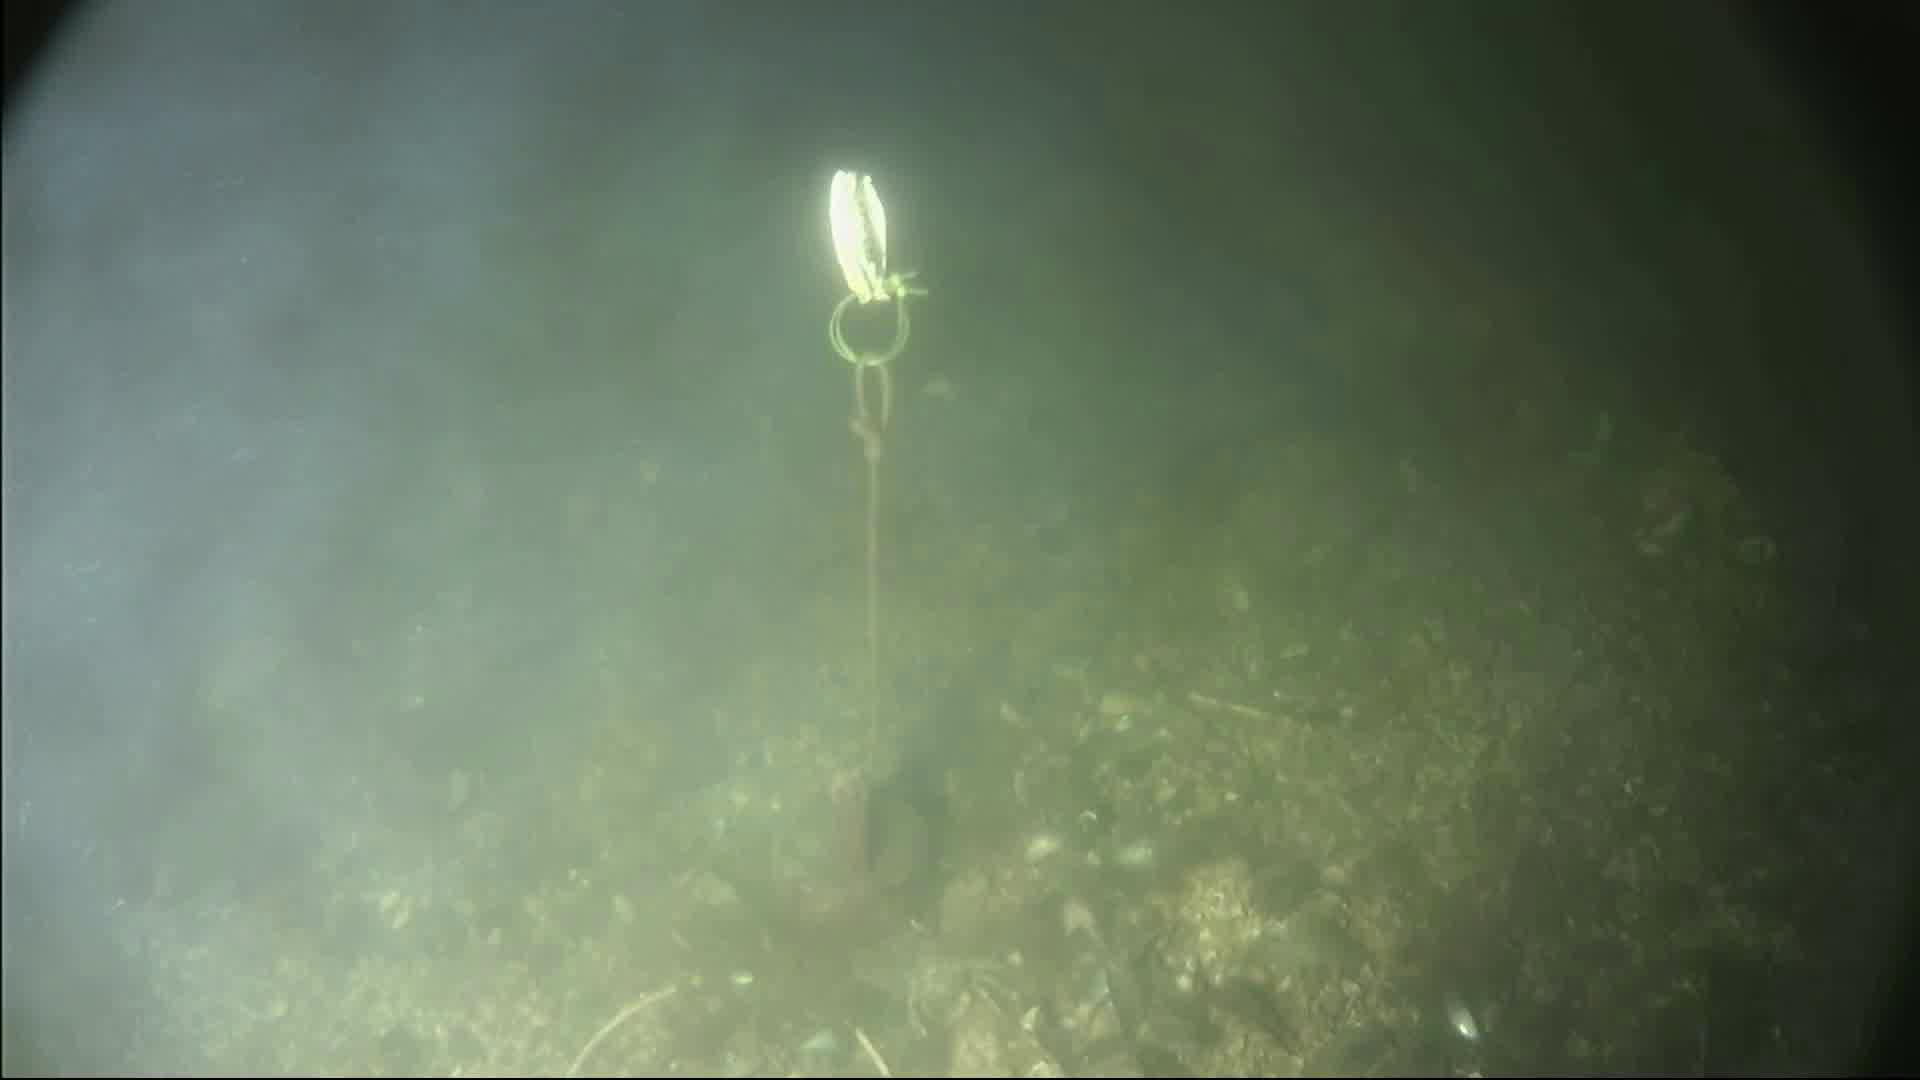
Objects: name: crab